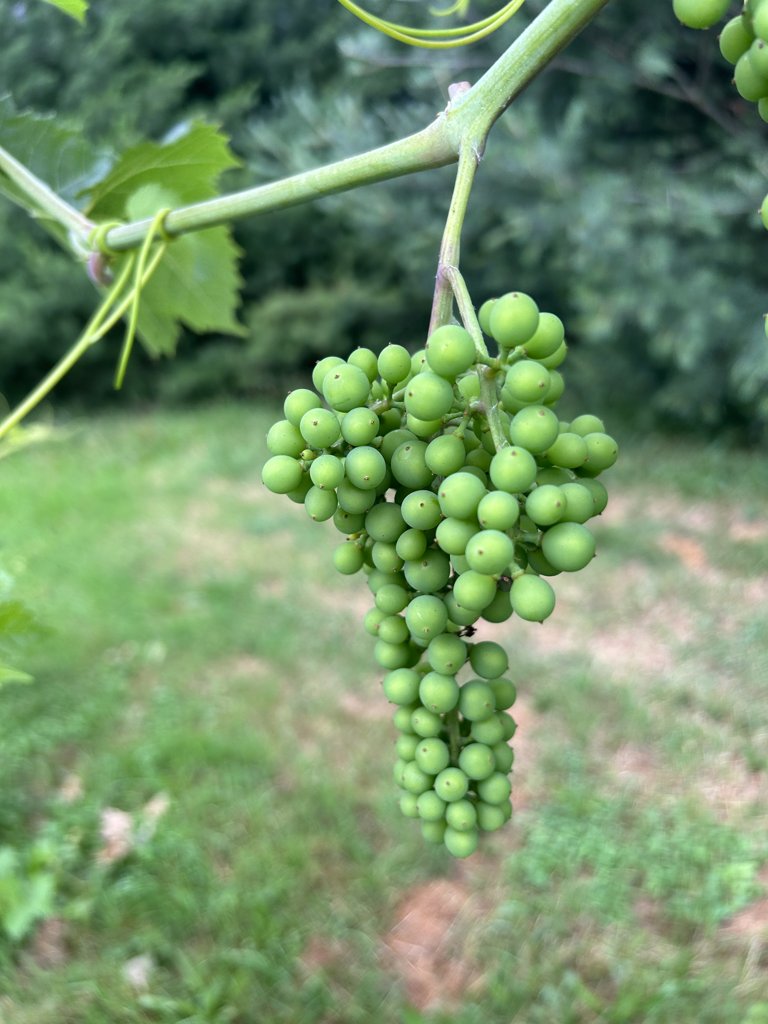
Berries visible: 119
Grape clusters: 2